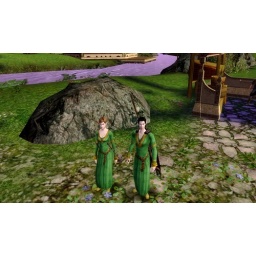
Elenielle and Fangorfin sport matching green elven ceremonial dress in celebration of a successful murderous romp in Angmar.